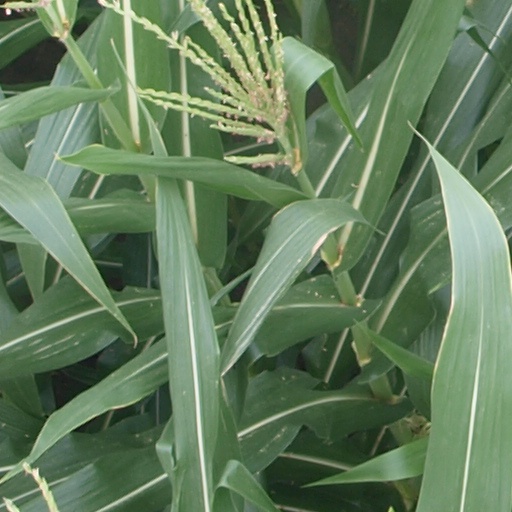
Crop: maize; corn